XXXTentacion

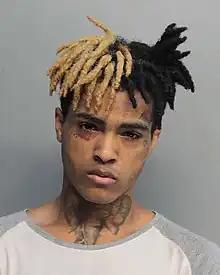
XXXTentacion in 2016

Jahseh Dwayne Ricardo Onfroy (January 23, 1998 – June 18, 2018), known professionally as XXXTentacion, was an American rapper and singer-songwriter. Though a controversial figure due to his widely publicized legal troubles, XXXTentacion gained a cult following among his young fan base during his short career with his depression- and alienation-themed music. Critics and audiences often credit him for his musical versatility, with his music exploring emo, trap, trap metal, nu metal, indie rock, lo-fi, hip-hop, R&B, and punk rock. He was considered to be a leading figure in the establishment of the emo rap and SoundCloud rap genres, which garnered mainstream attention during the mid-to-late 2010s.